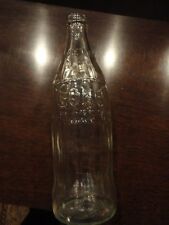
Label: glass